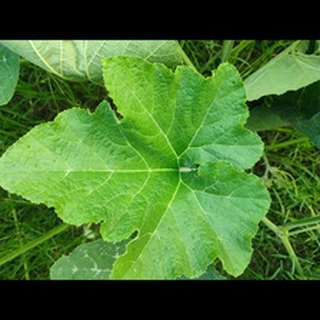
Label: healthy_pumpkin